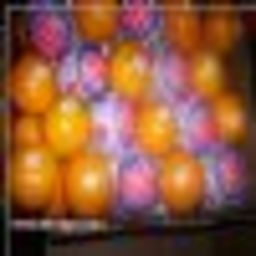
Label: Orange